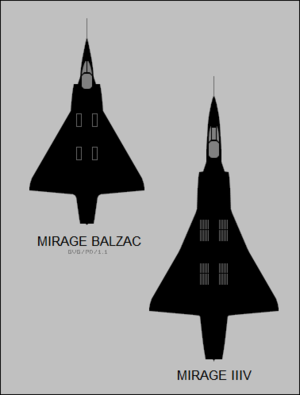
Au début des années 1960, à la demande du ministère de la Défense français, les constructeurs aéronautiques Dassault Aviation et Sud-Aviation réalisèrent des expérimentations d'avions à décollage et atterrissage verticaux avec deux appareils :